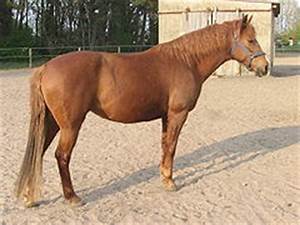
Label: cavallo